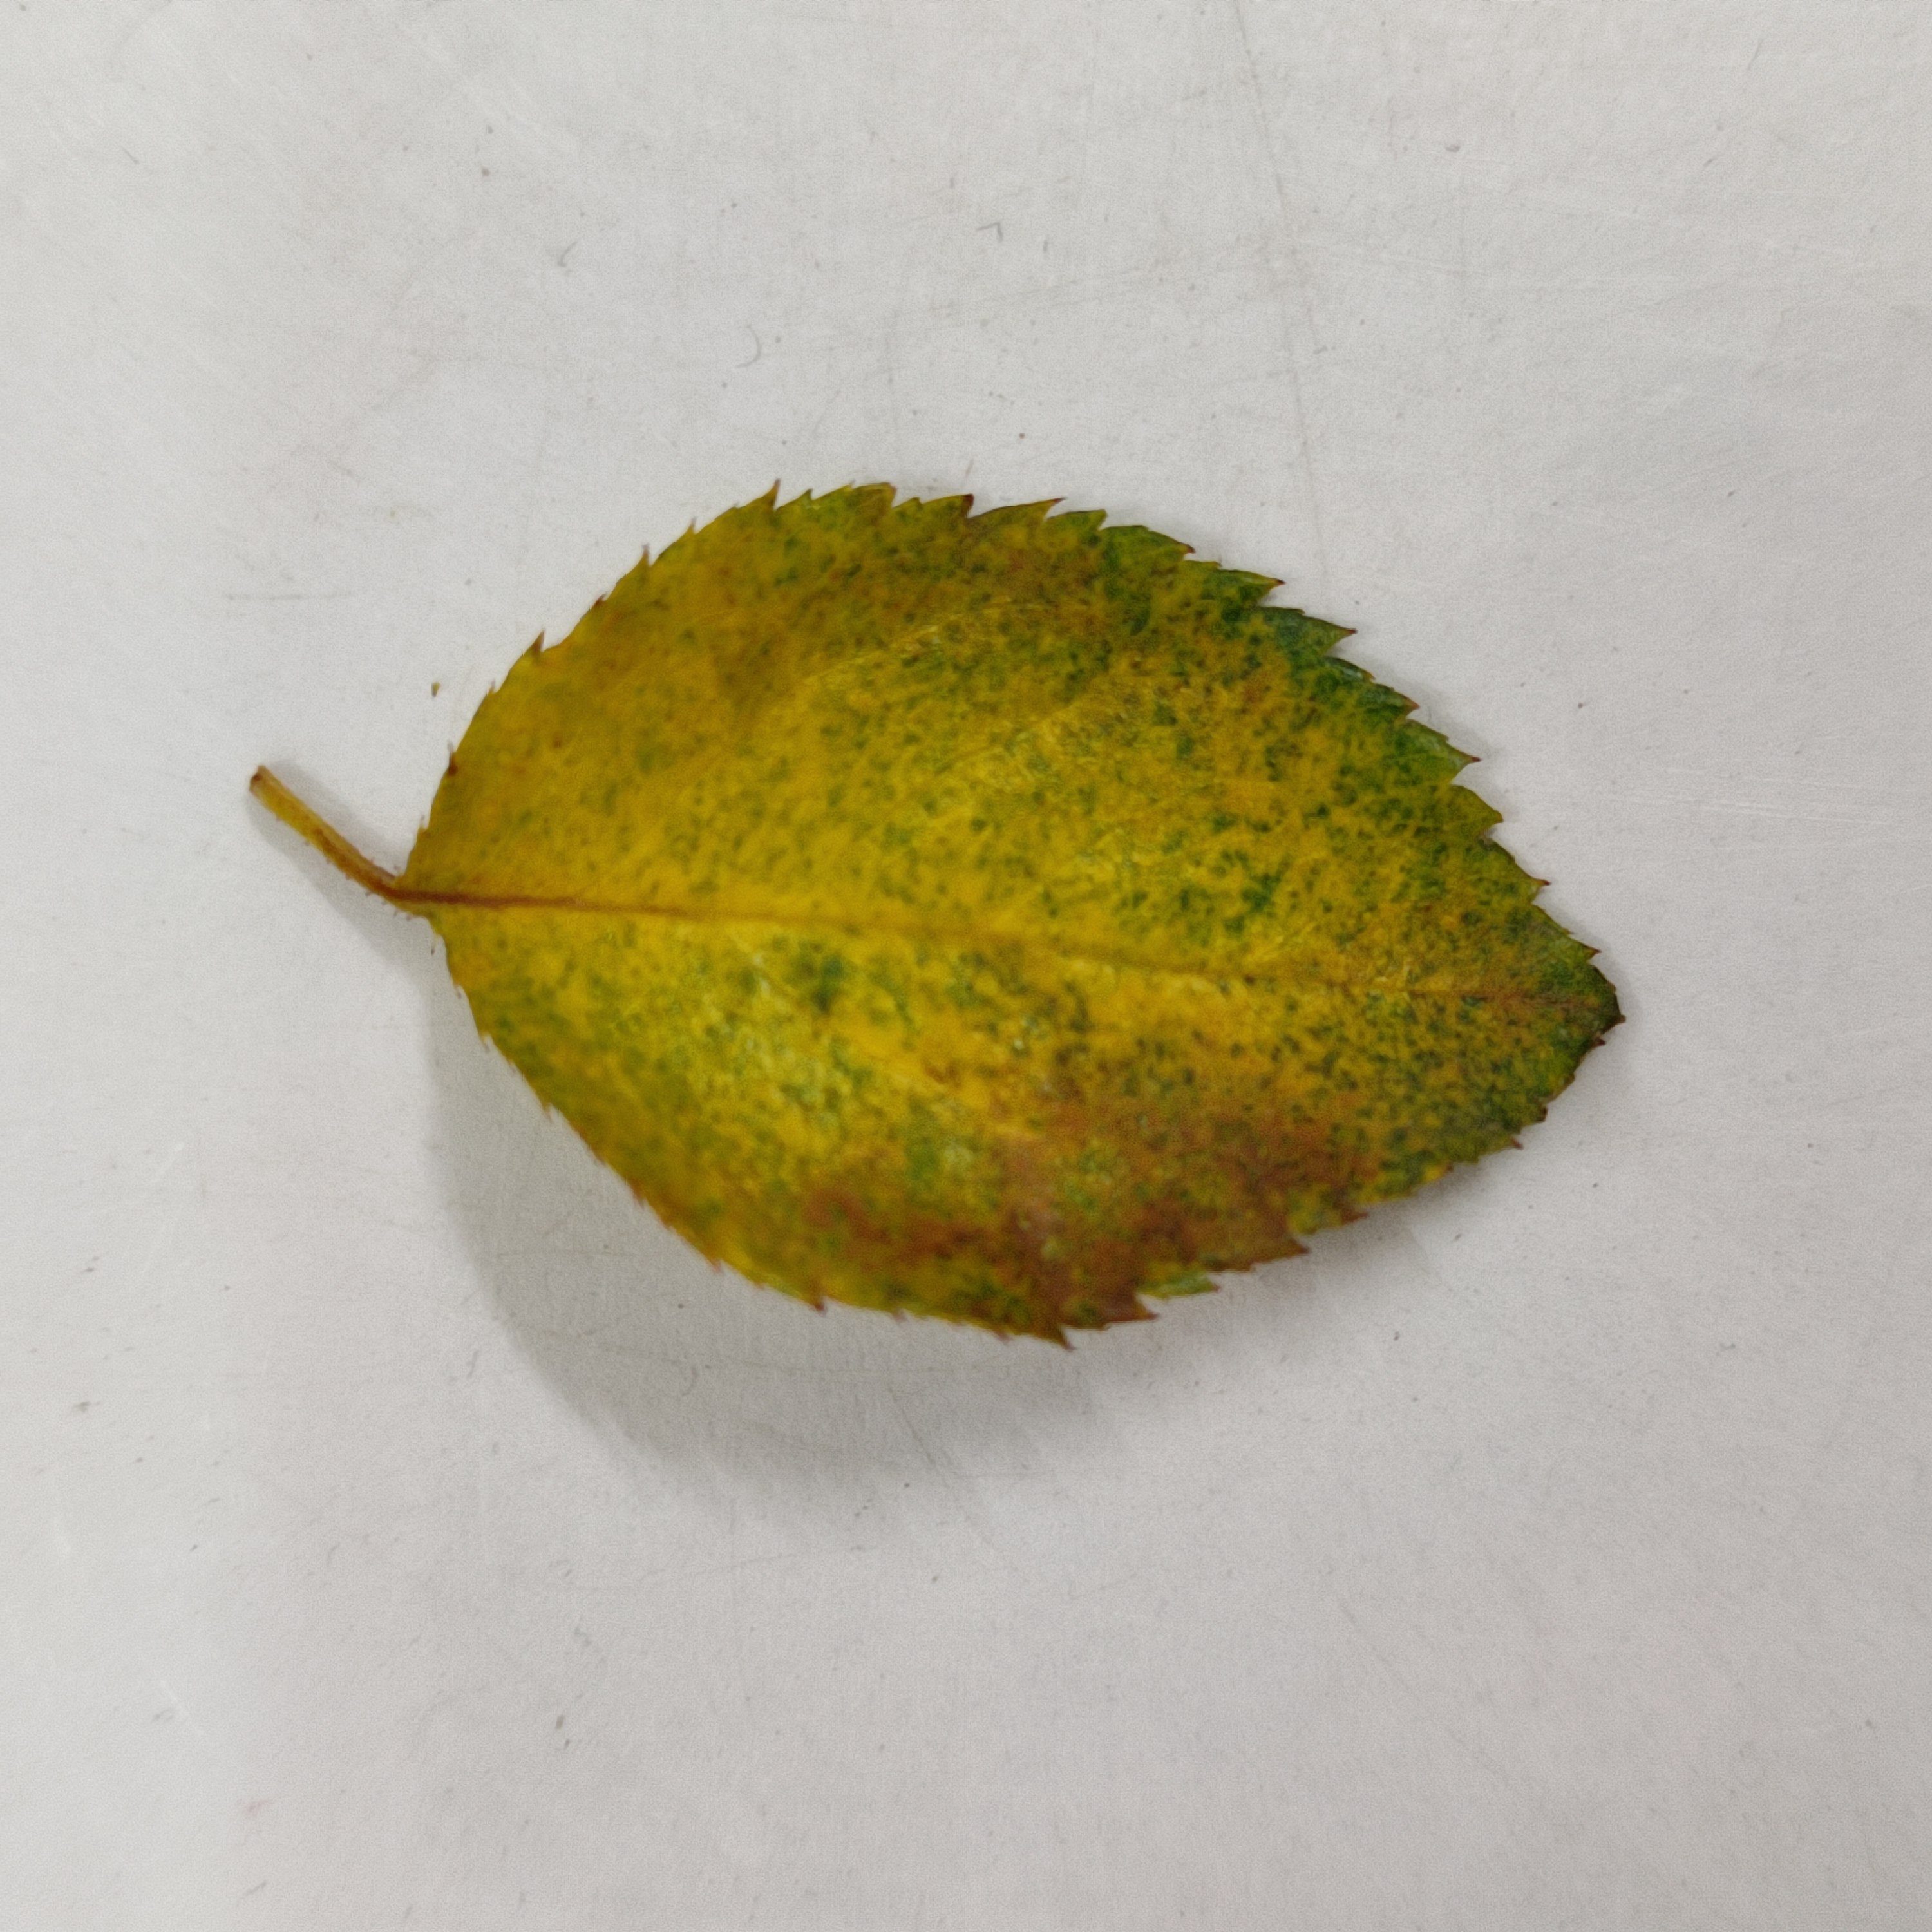
Label: Yellow Mosaic Virus